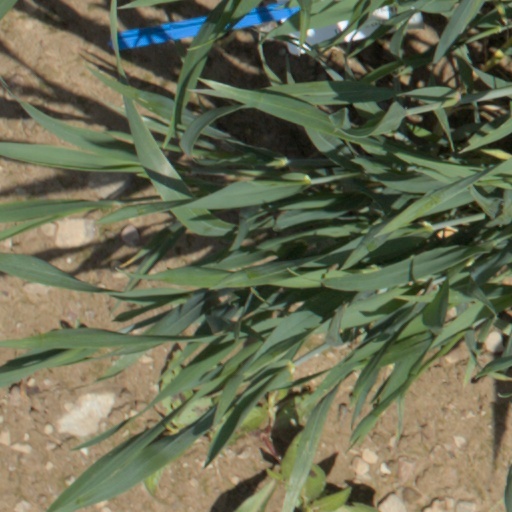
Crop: wheat